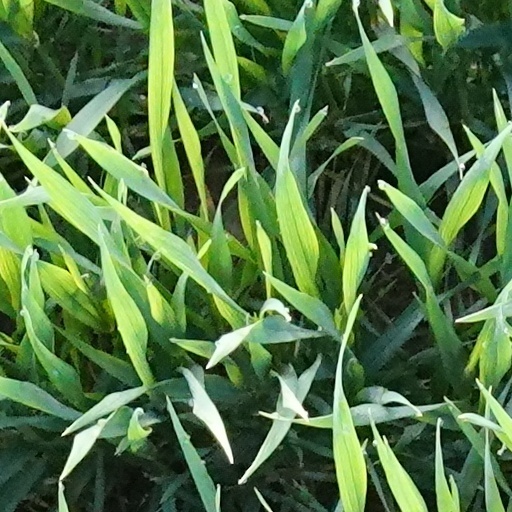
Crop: wheat